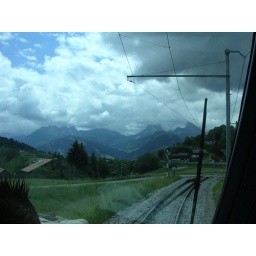
The golden pass train with front panorama car view from seat 86 in the front of the car